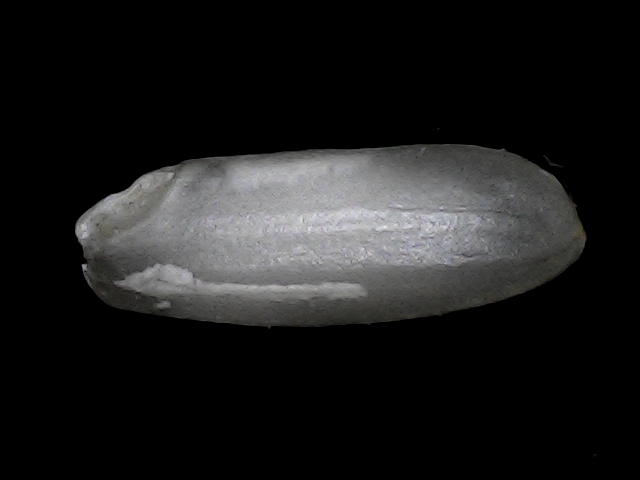
Rice variety: BRRI74